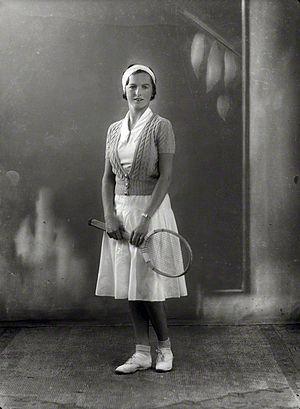
Winifred Alice « Freda » James épouse Hammersley née le 11 janvier 1911 à Nottingham, Angleterre et décédée le 27 décembre 1988 est une joueuse de tennis britannique des années 1930.